Mohammed Moussaoui

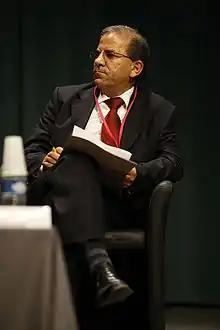
Mohammed Moussaoui

Mohammed Moussaoui (born 1 April 1964 in Figuig, Morocco) is the president of the French Council of Muslim Faith.